John Woodward Philip

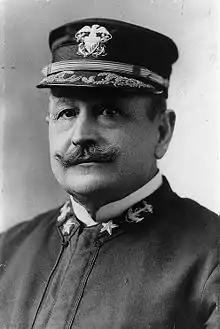

John Woodward Philip (26 August 1840 – 30 June 1900) was an officer in the United States Navy during the Civil War and Spanish–American War.